Caterham CT03

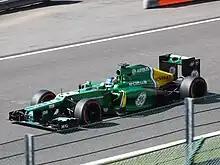
Van der Garde at the

Caterham were unable to score any points in 2013 and finished the season in 11th in the Constructors' Championship. The team achieved their highest finishing positions with 14th-places in Malaysia, the , and the .